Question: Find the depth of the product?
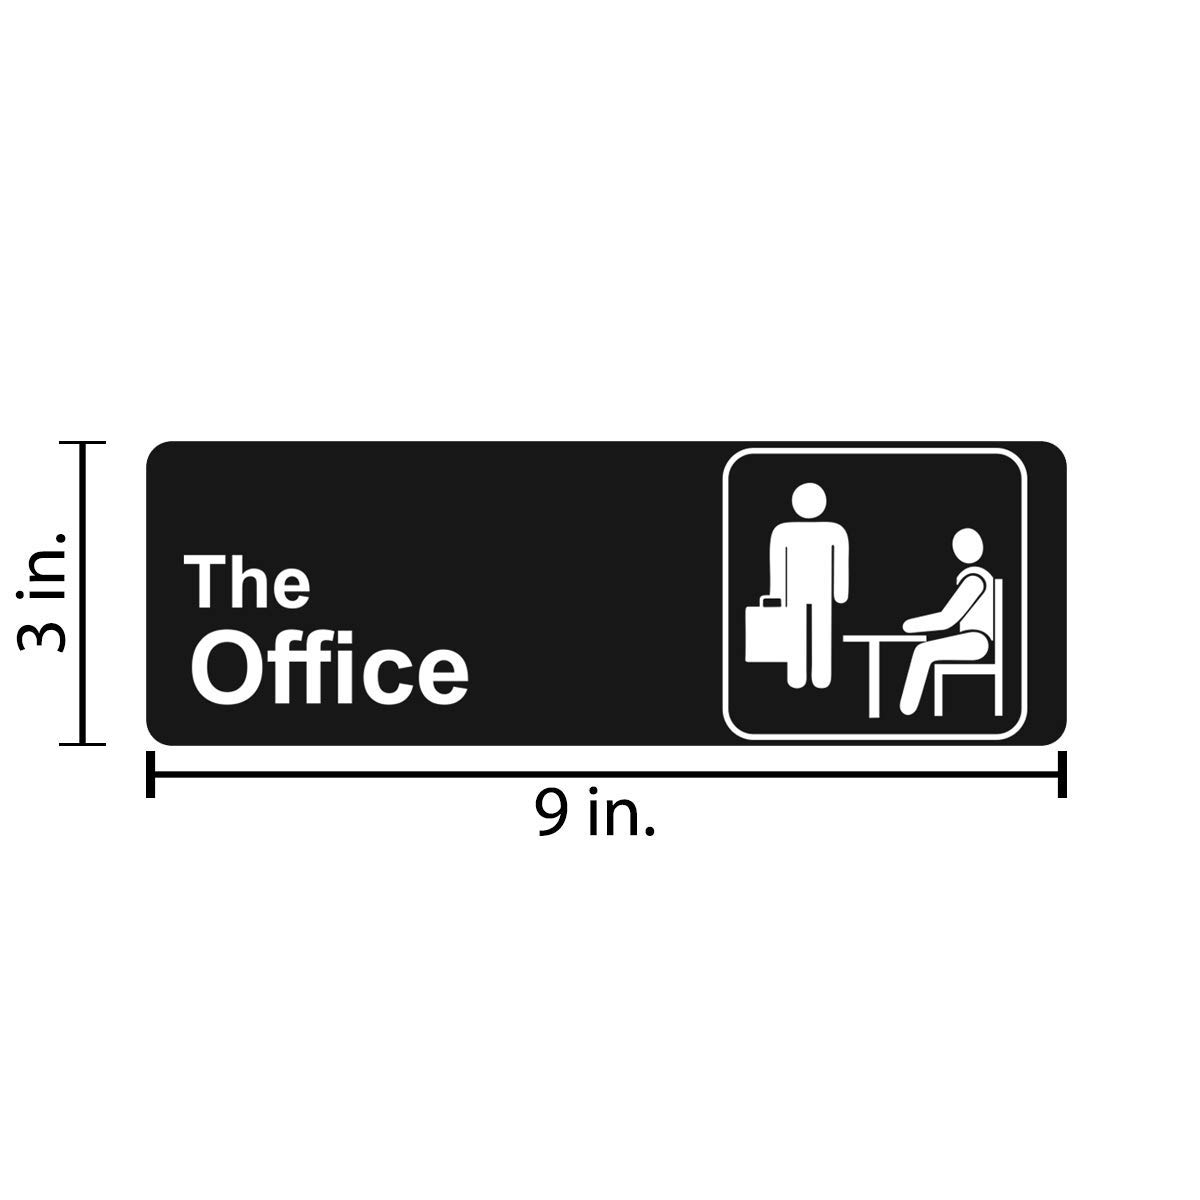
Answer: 9.0 inch